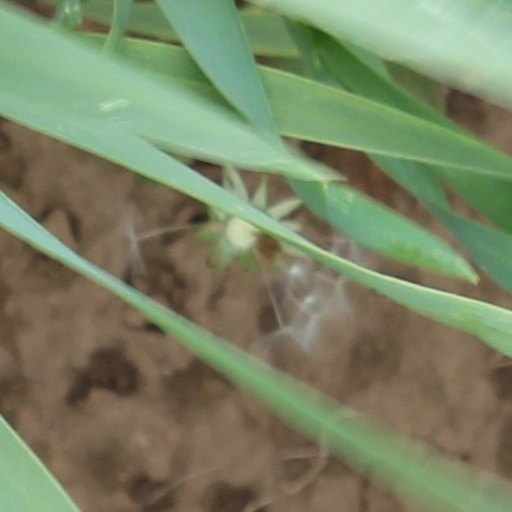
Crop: wheat